Helmond Castle

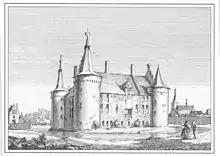
17th century print of Helmond Castle

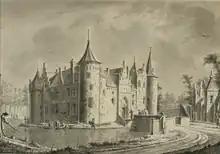
View of Helmond Castle, by Dirk Verrijk (2nd half of the 18th century)

Helmond Castle is a square medieval moated castle in the center of the city Helmond in the Dutch province of North Brabant.